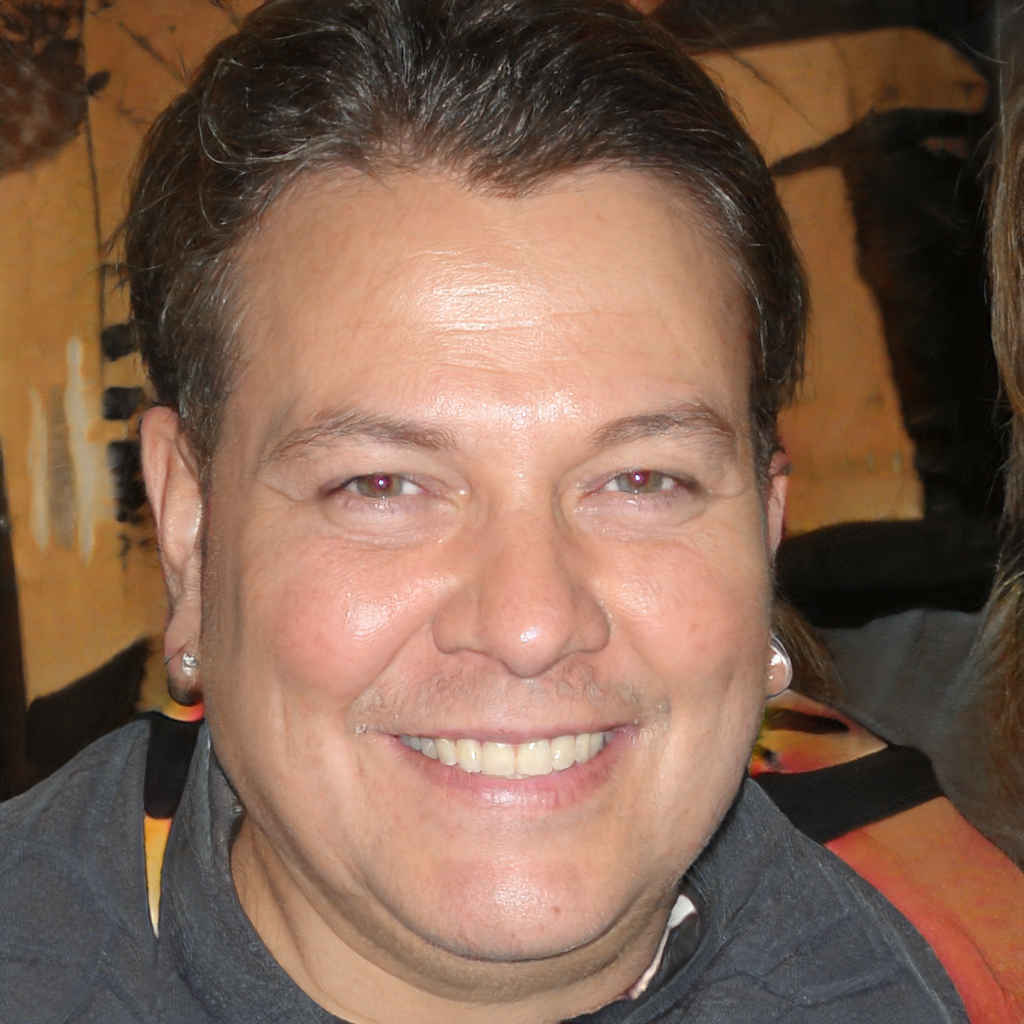
Gender: Male